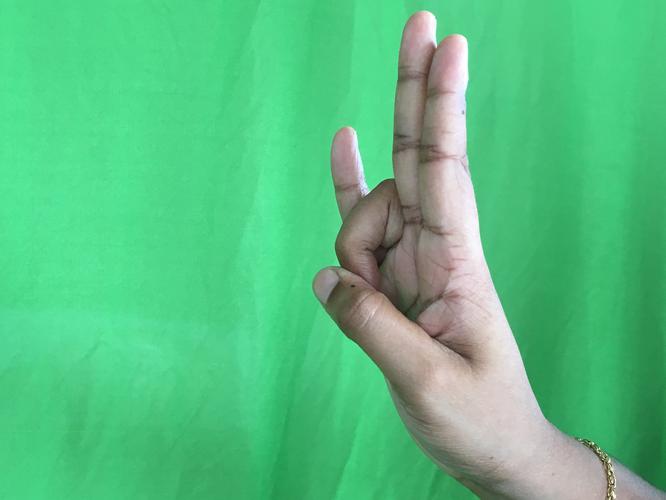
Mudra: Mayura
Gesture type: single_hand